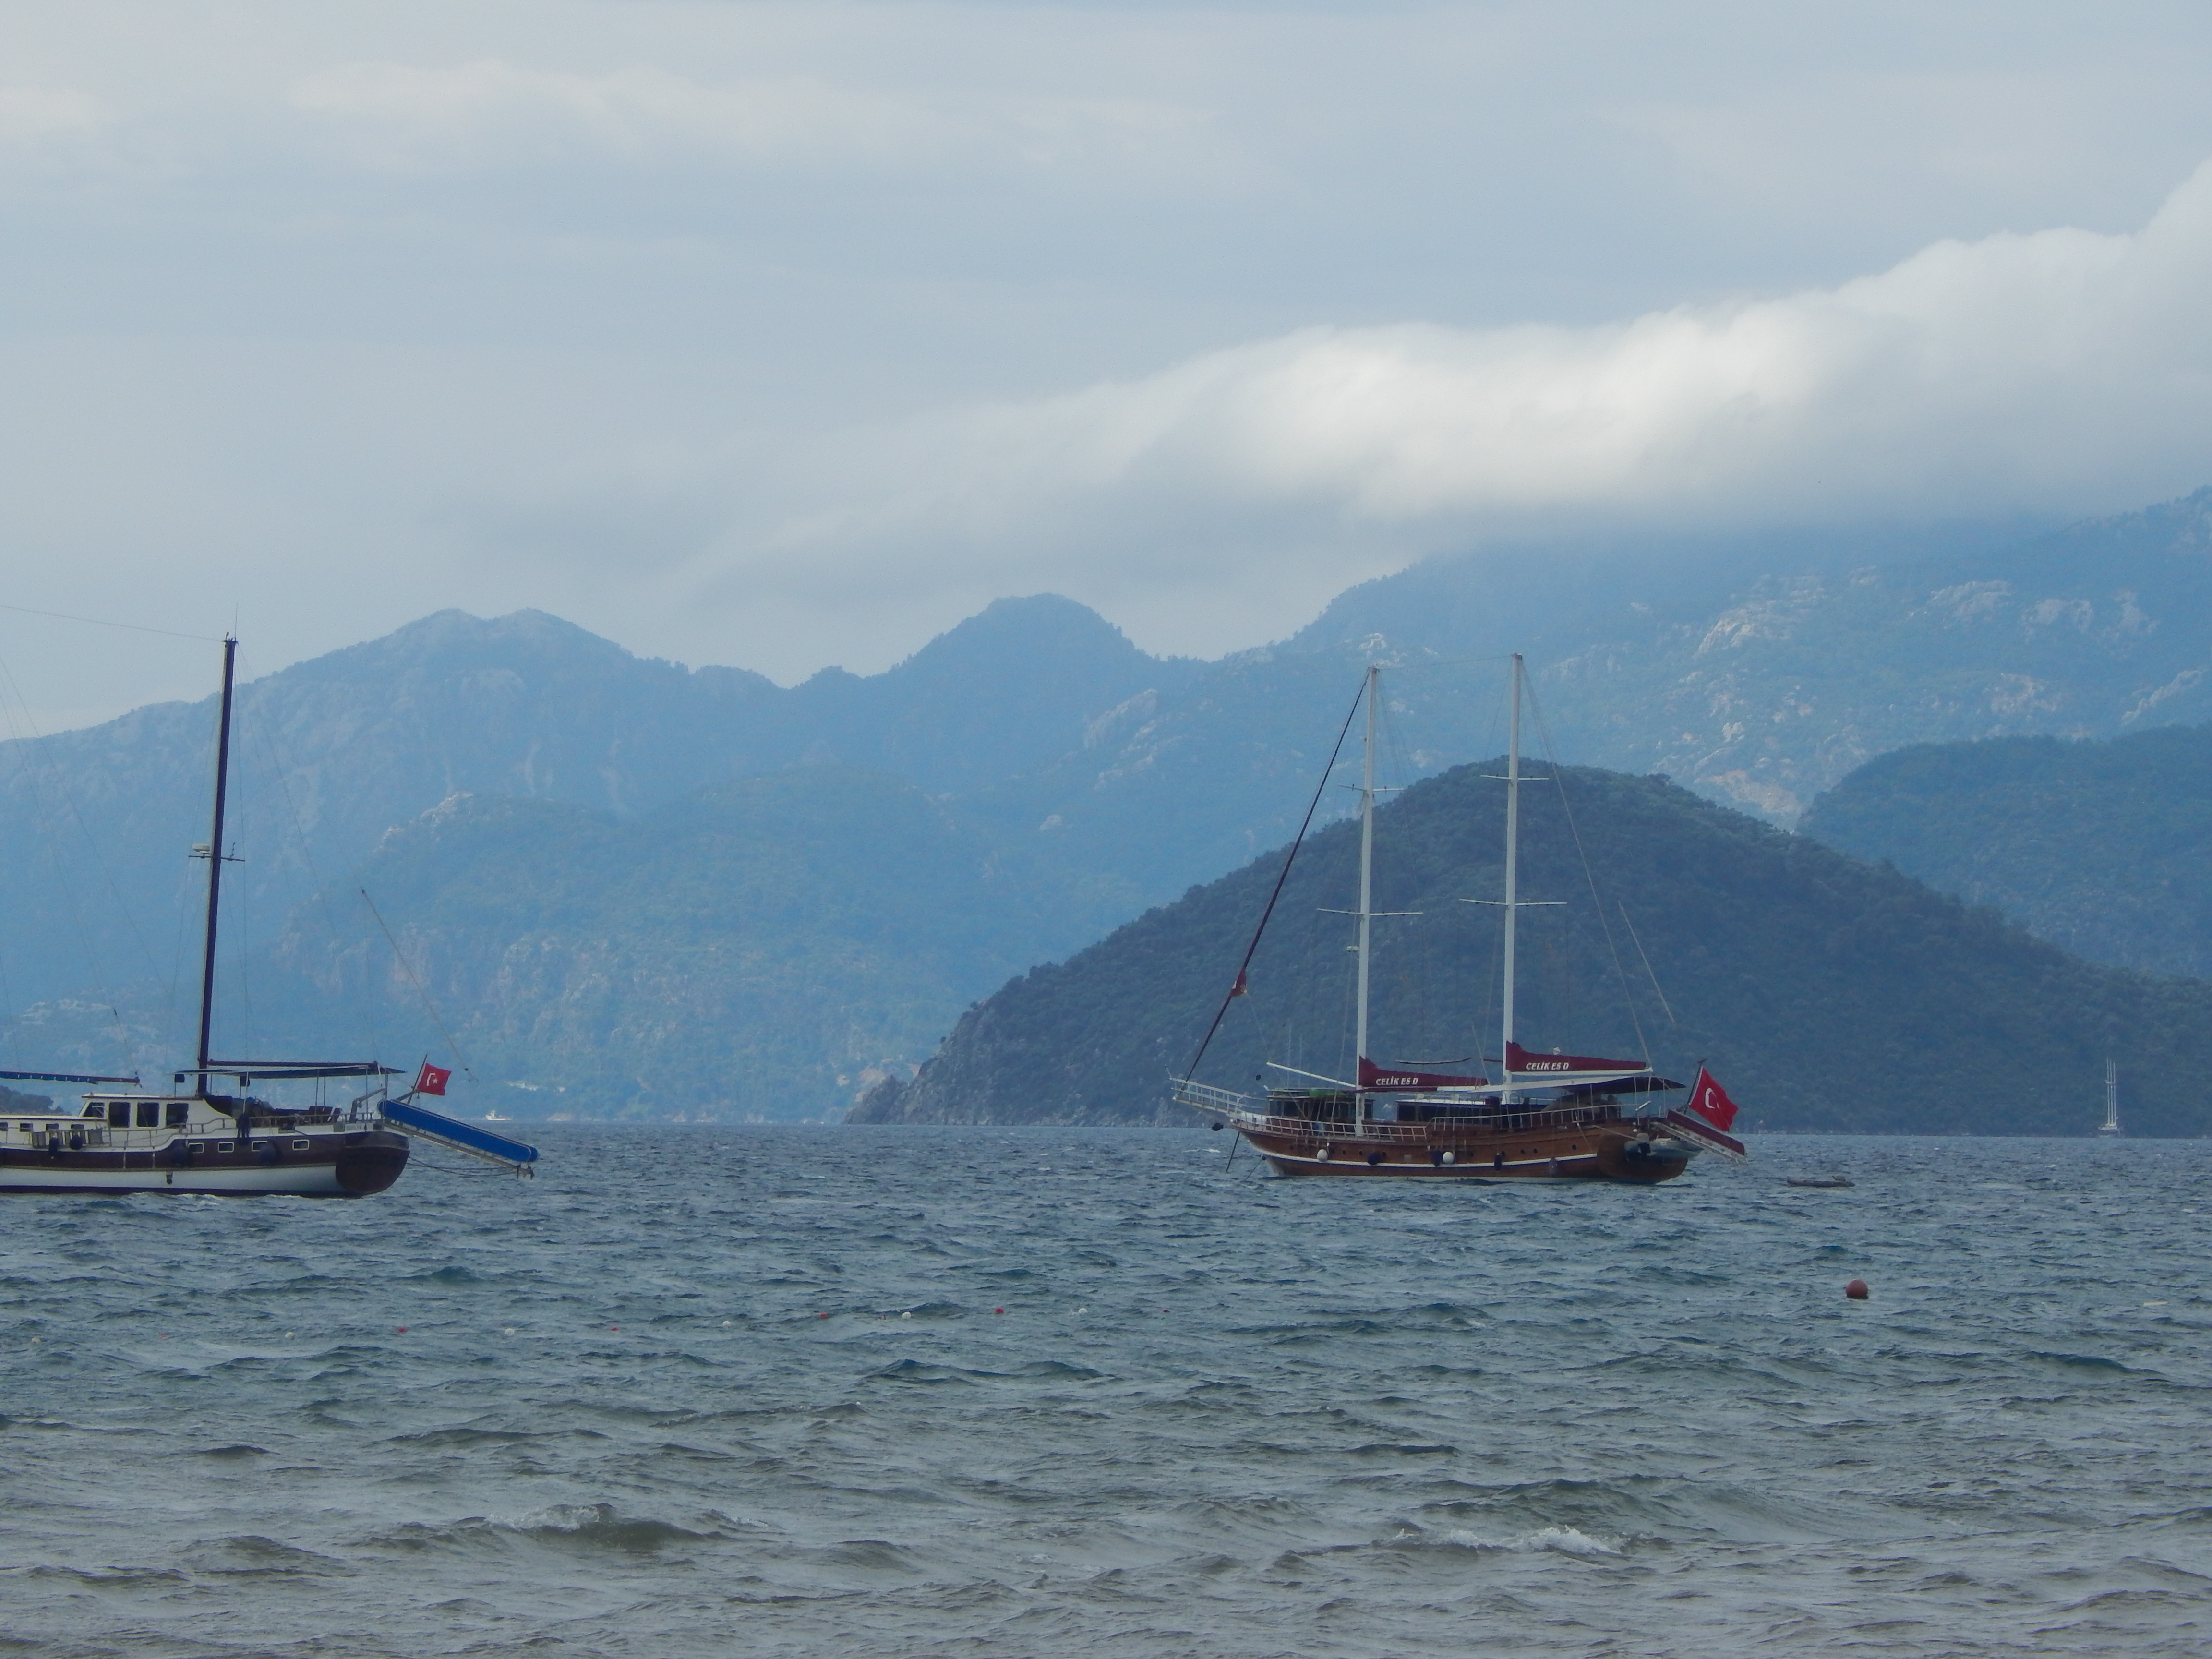
sea, landscape, marina, ship, view, travel, blue, summer, water, riviera, city, coast, boat, resort, harbor, cruise, yacht, sailing, destination, sky, waterway, loch, water transportation, coastal and oceanic landforms, sail, ocean, sailboat, lake, lake district, mountain, cloud, wave, bay, watercraft, sailing ship, calm, wind wave, mountain range, tree, hill, fell, fjord, river, inlet, boating, sound, fishing vessel, channel, dhow, galway hooker, schooner, wind